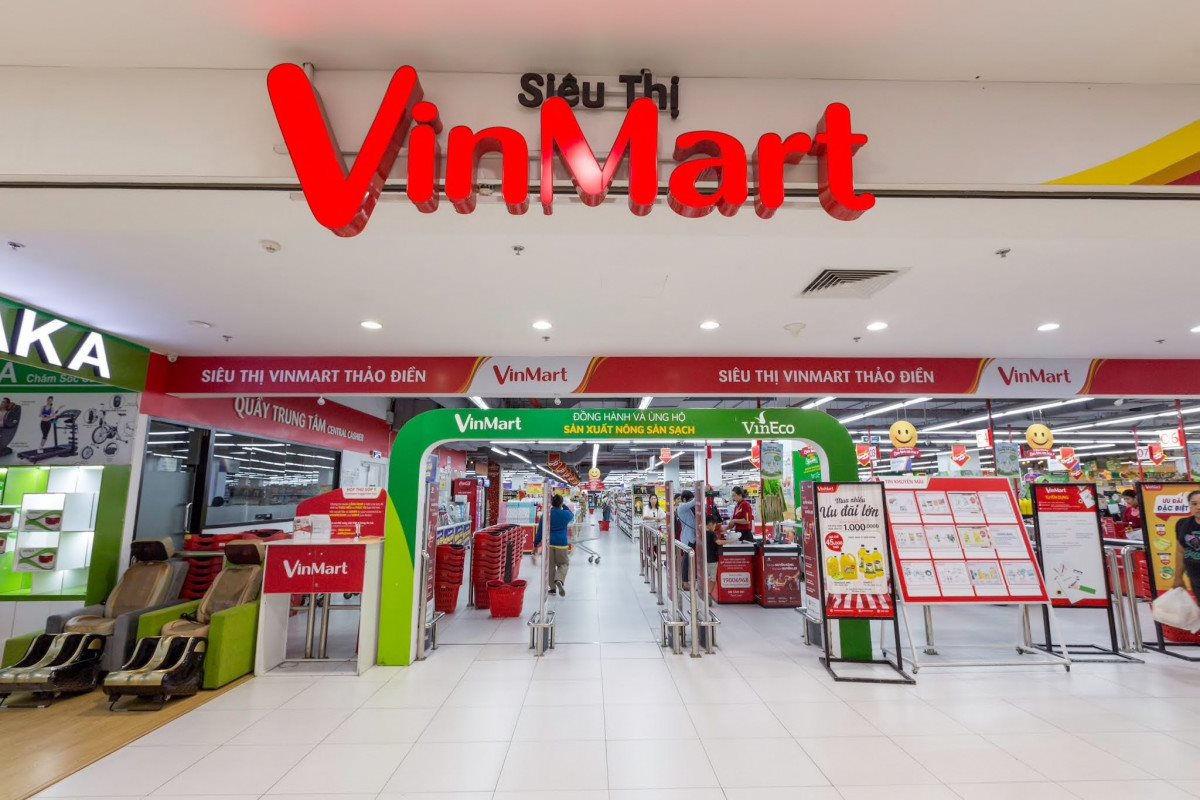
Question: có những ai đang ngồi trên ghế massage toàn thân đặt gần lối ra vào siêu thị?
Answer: không ai cả